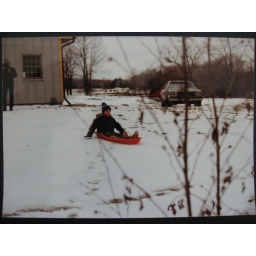
1986(age 8)Me sledding down a shallow hill near the garage with my father video taping this with his camera nearby.